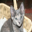
Label: cat